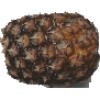
Label: Pineapple 1